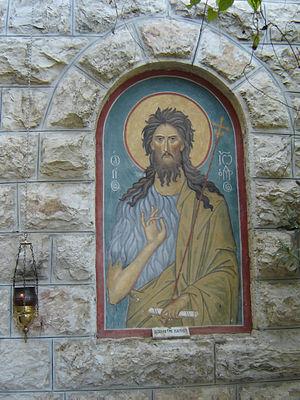
Le couvent Saint-Jean-du-Désert est un couvent franciscain situé dans les régions montagneuses à l'ouest de Jérusalem. Il se trouve près d'une source sur un versant montagneux et boisé donnant au nord d'Even Sapir et il est nommé ainsi en l'honneur de saint Jean-Baptiste, cousin du Christ qui vécut ici dans les environs d'Aïn Kerem, son village natal, et prêcha dans le désert.